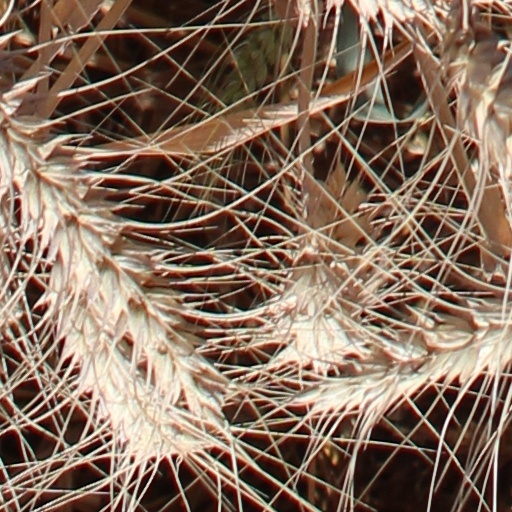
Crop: wheat